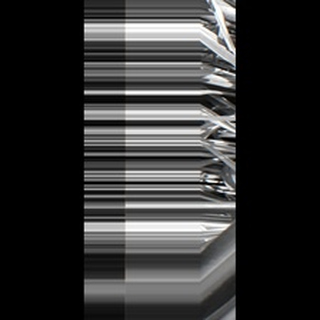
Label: sugarcane_red_rot